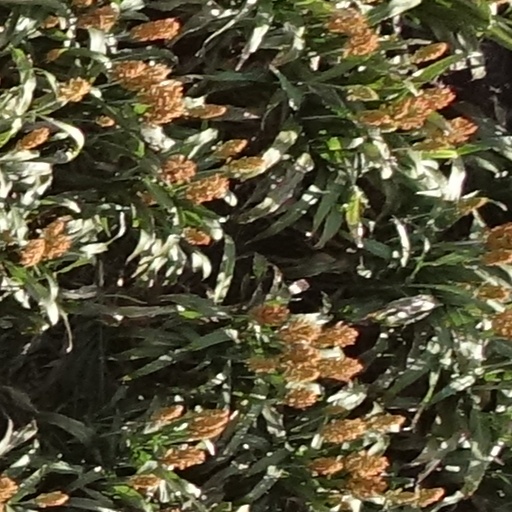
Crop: sorghum